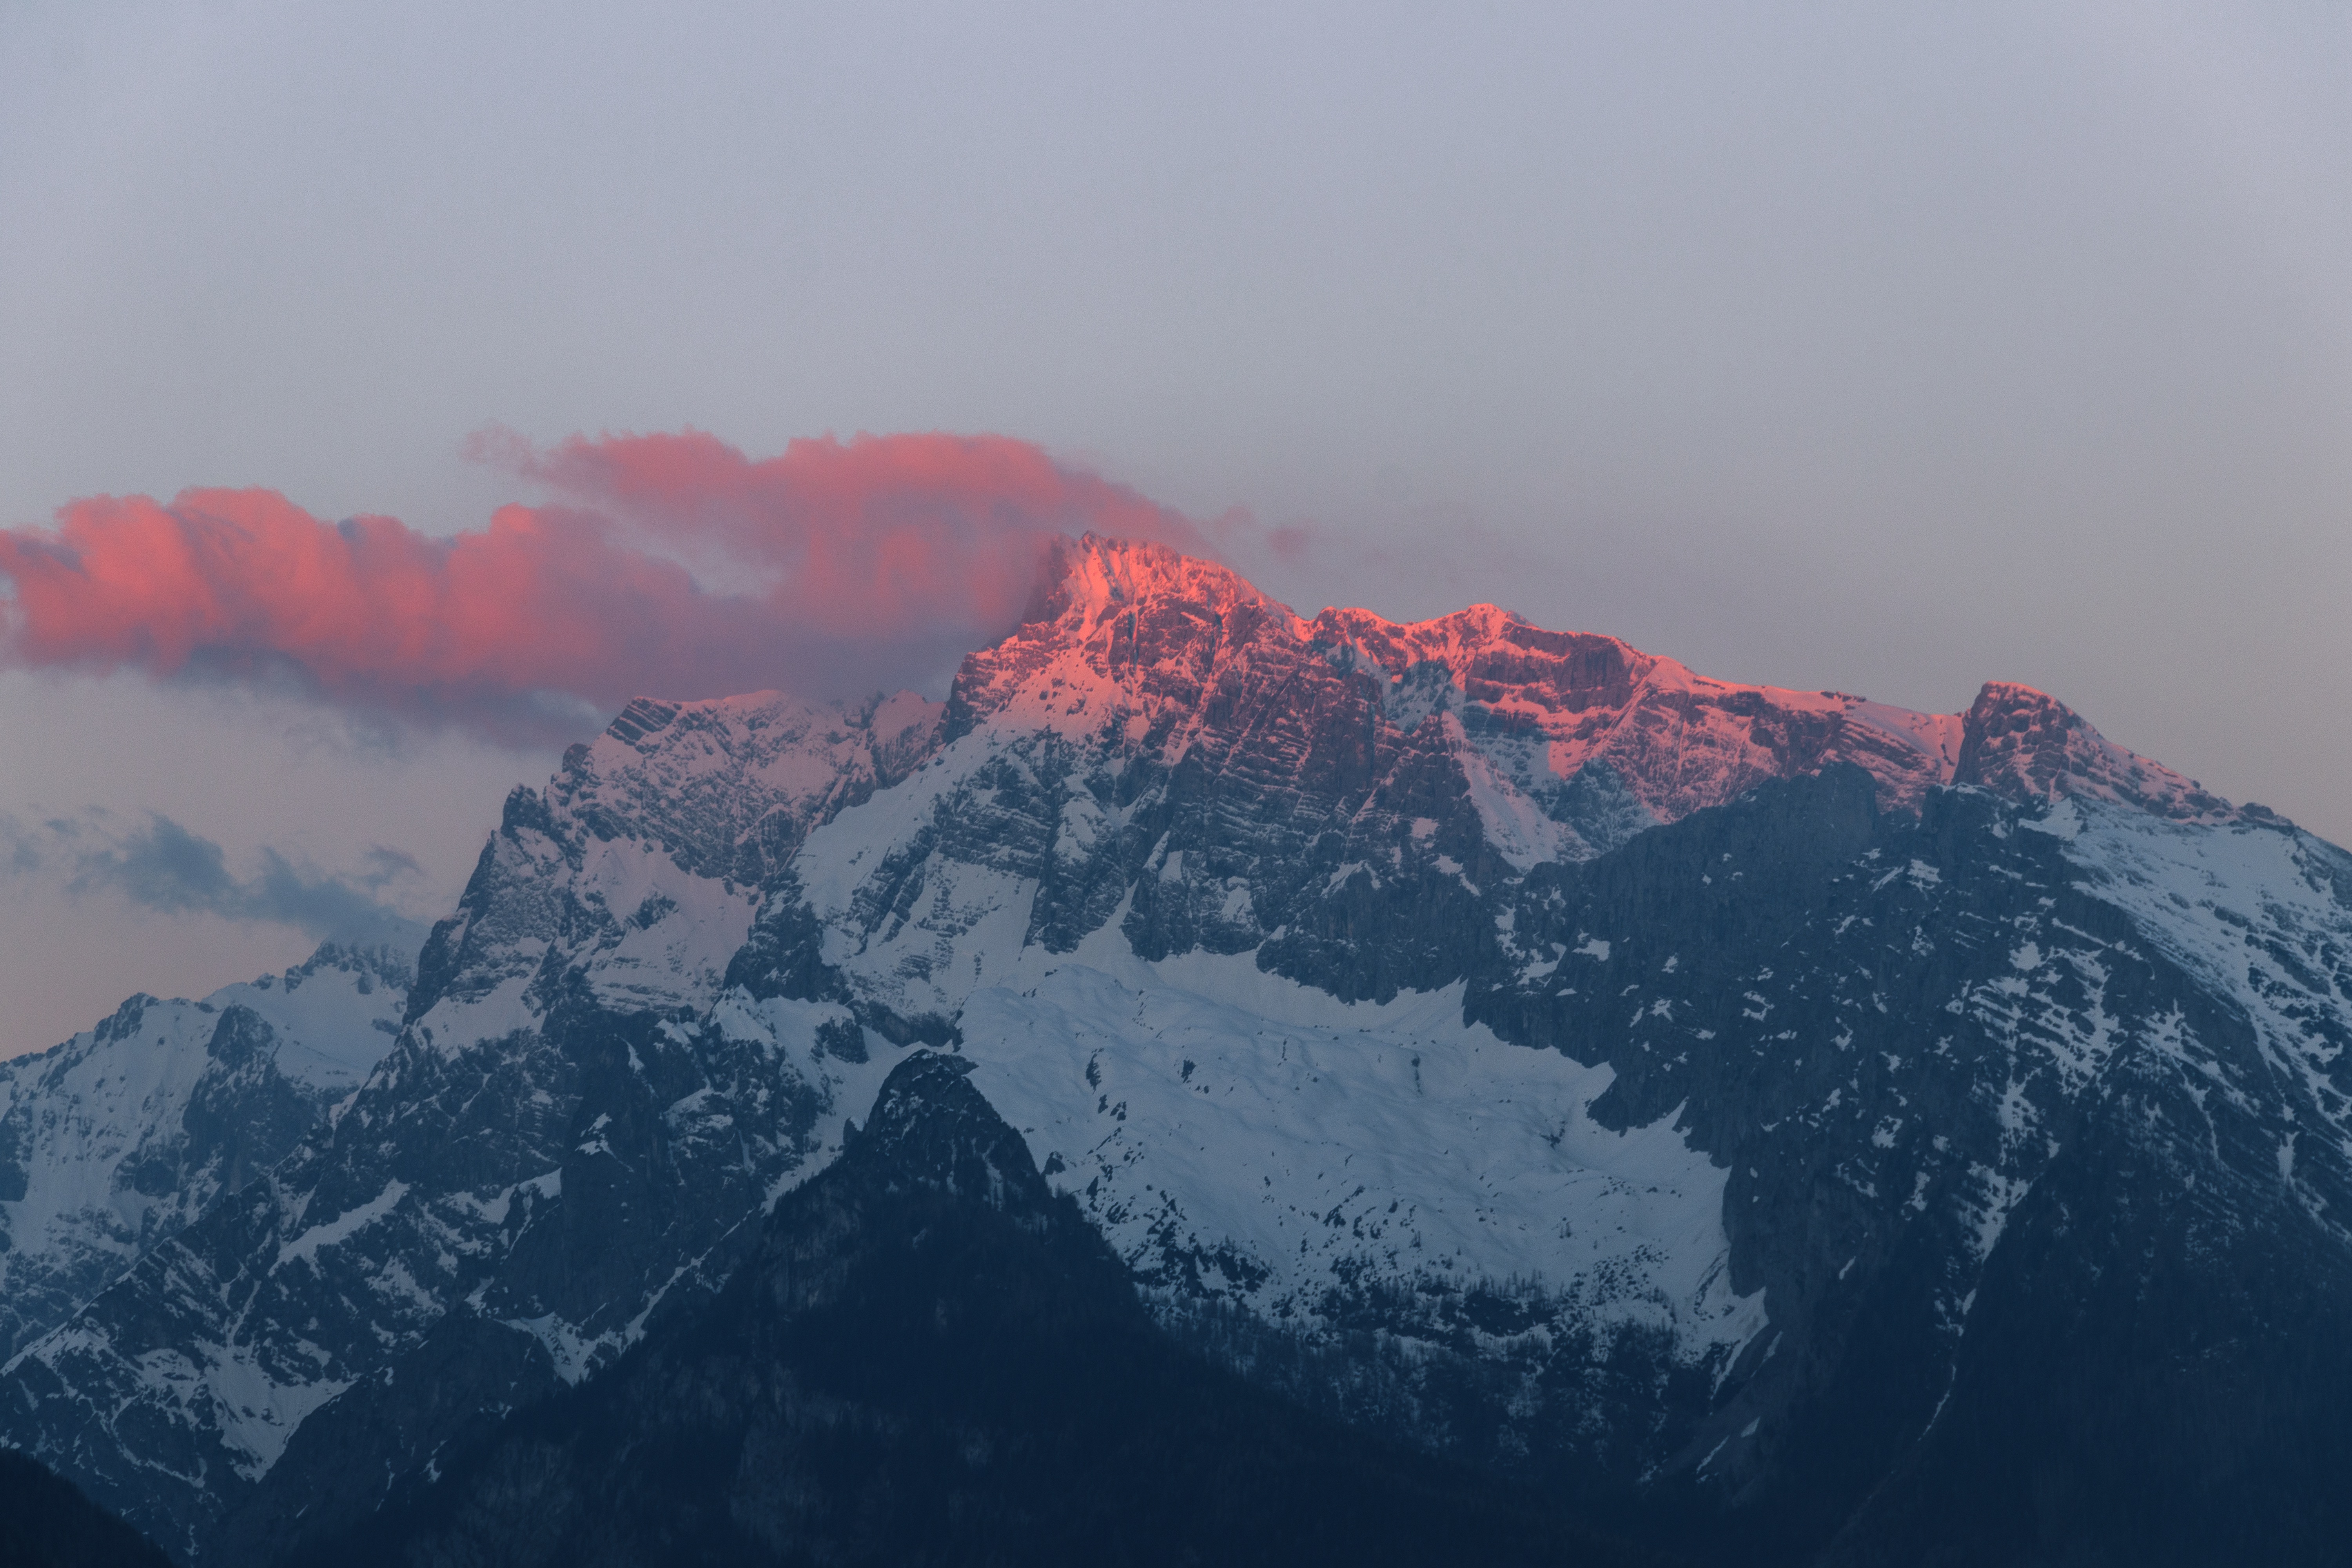
nature, mountain, cloud, sunrise, dawn, mountain range, ridge, summit, alps, plateau, landform, geographical feature, atmospheric phenomenon, mountainous landforms, geological phenomenon